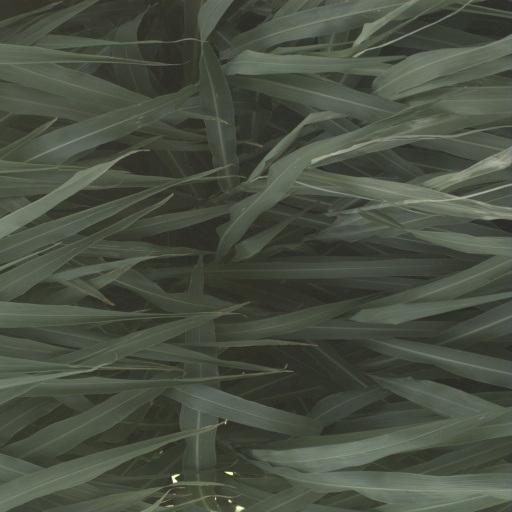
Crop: sorghum